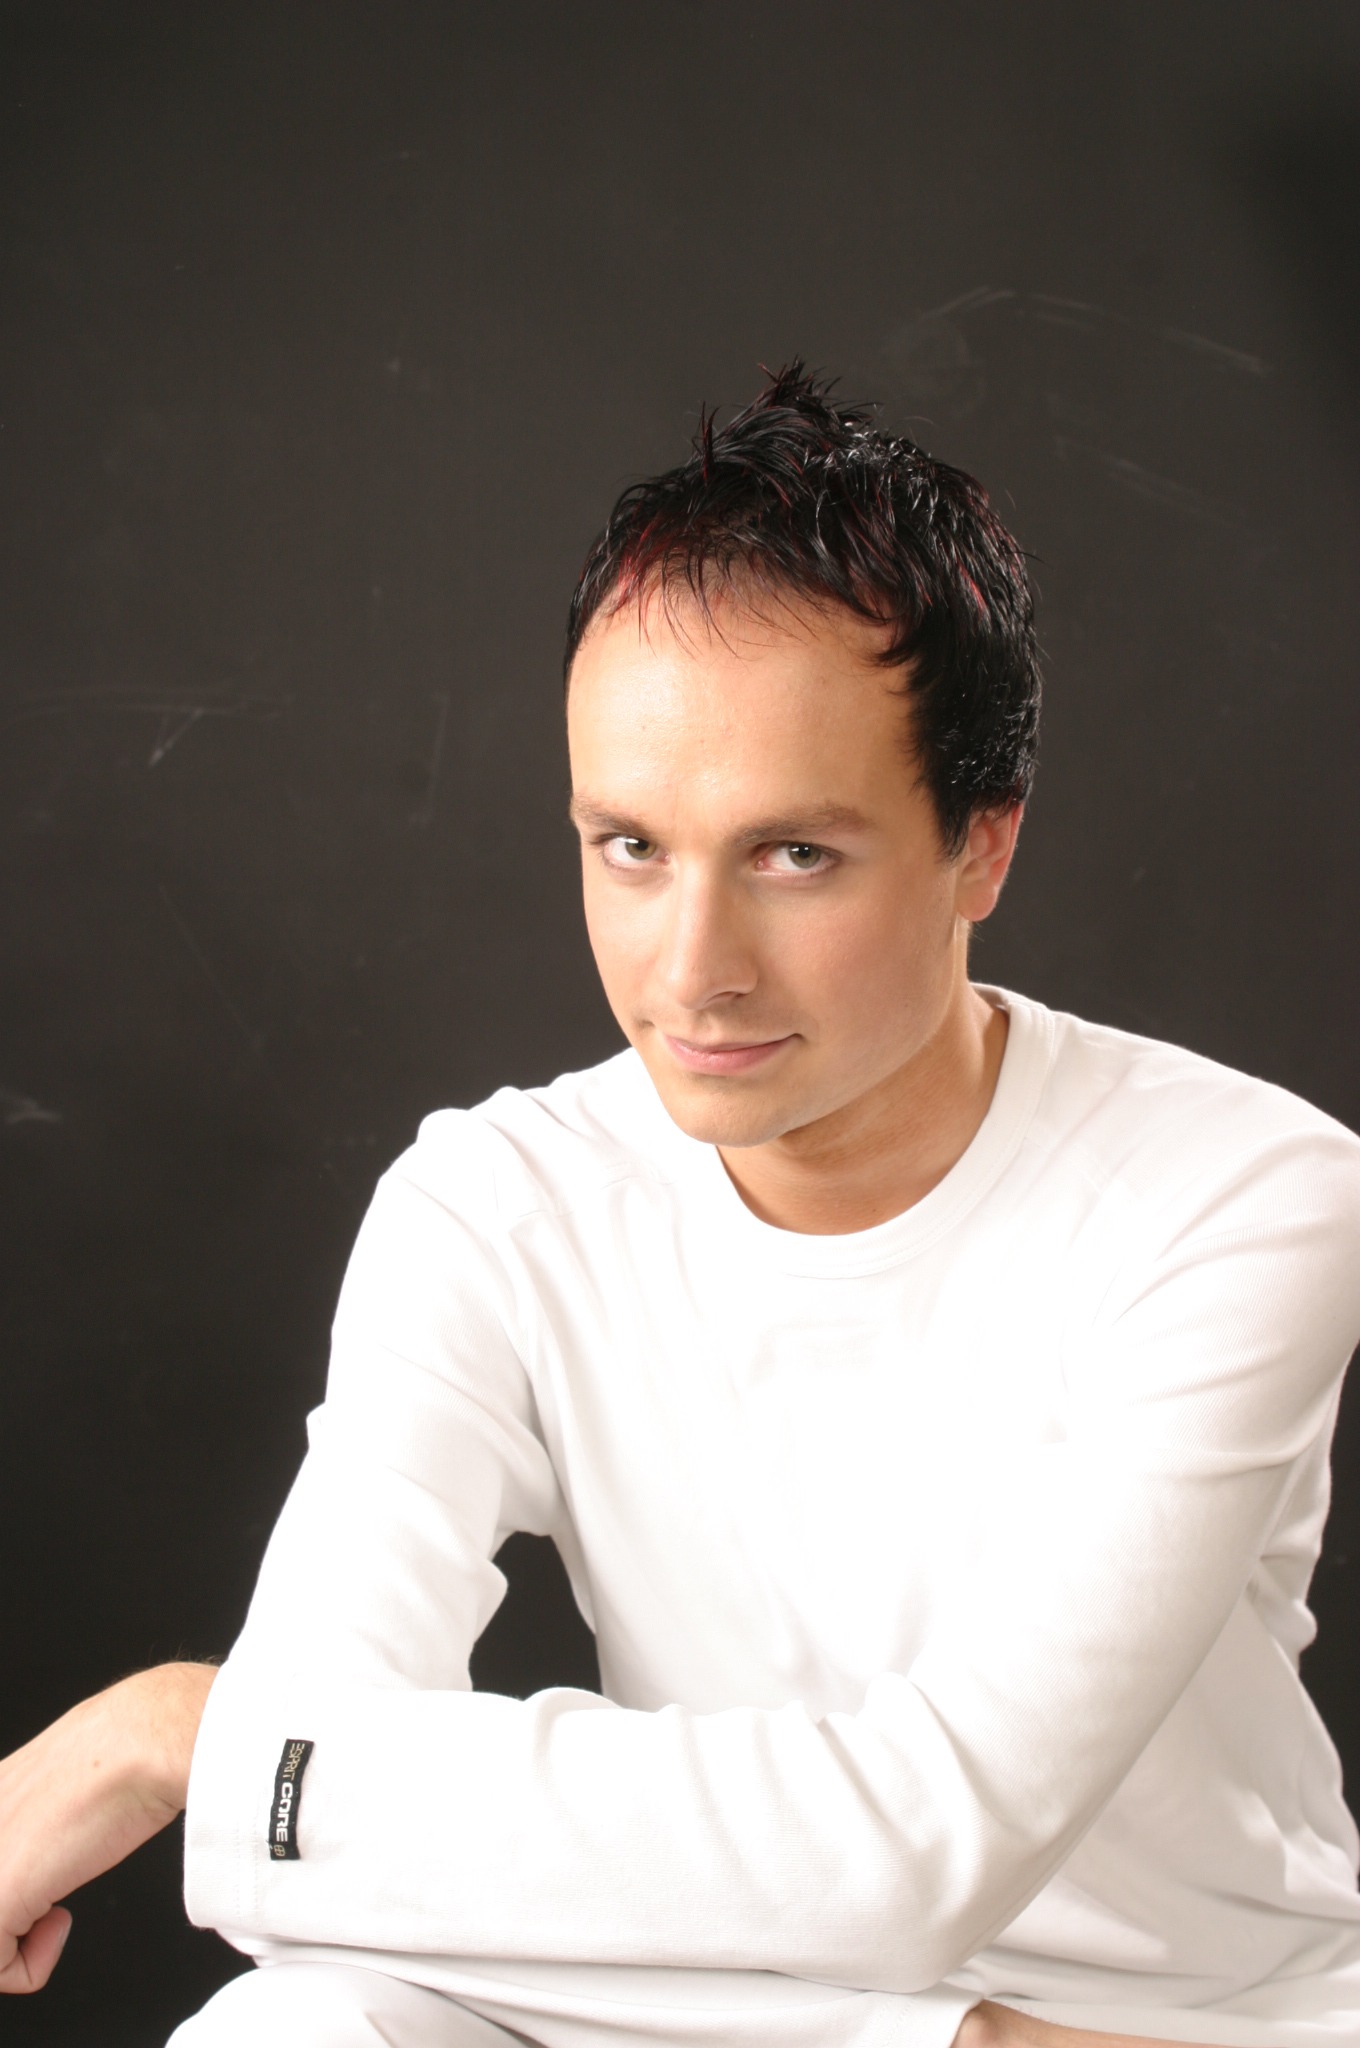
man, person, hair, white, male, singer, portrait, model, sitting, hairstyle, beauty, stylish, photo shoot, portrait photography, human positions, physical fitness, tommy fresh